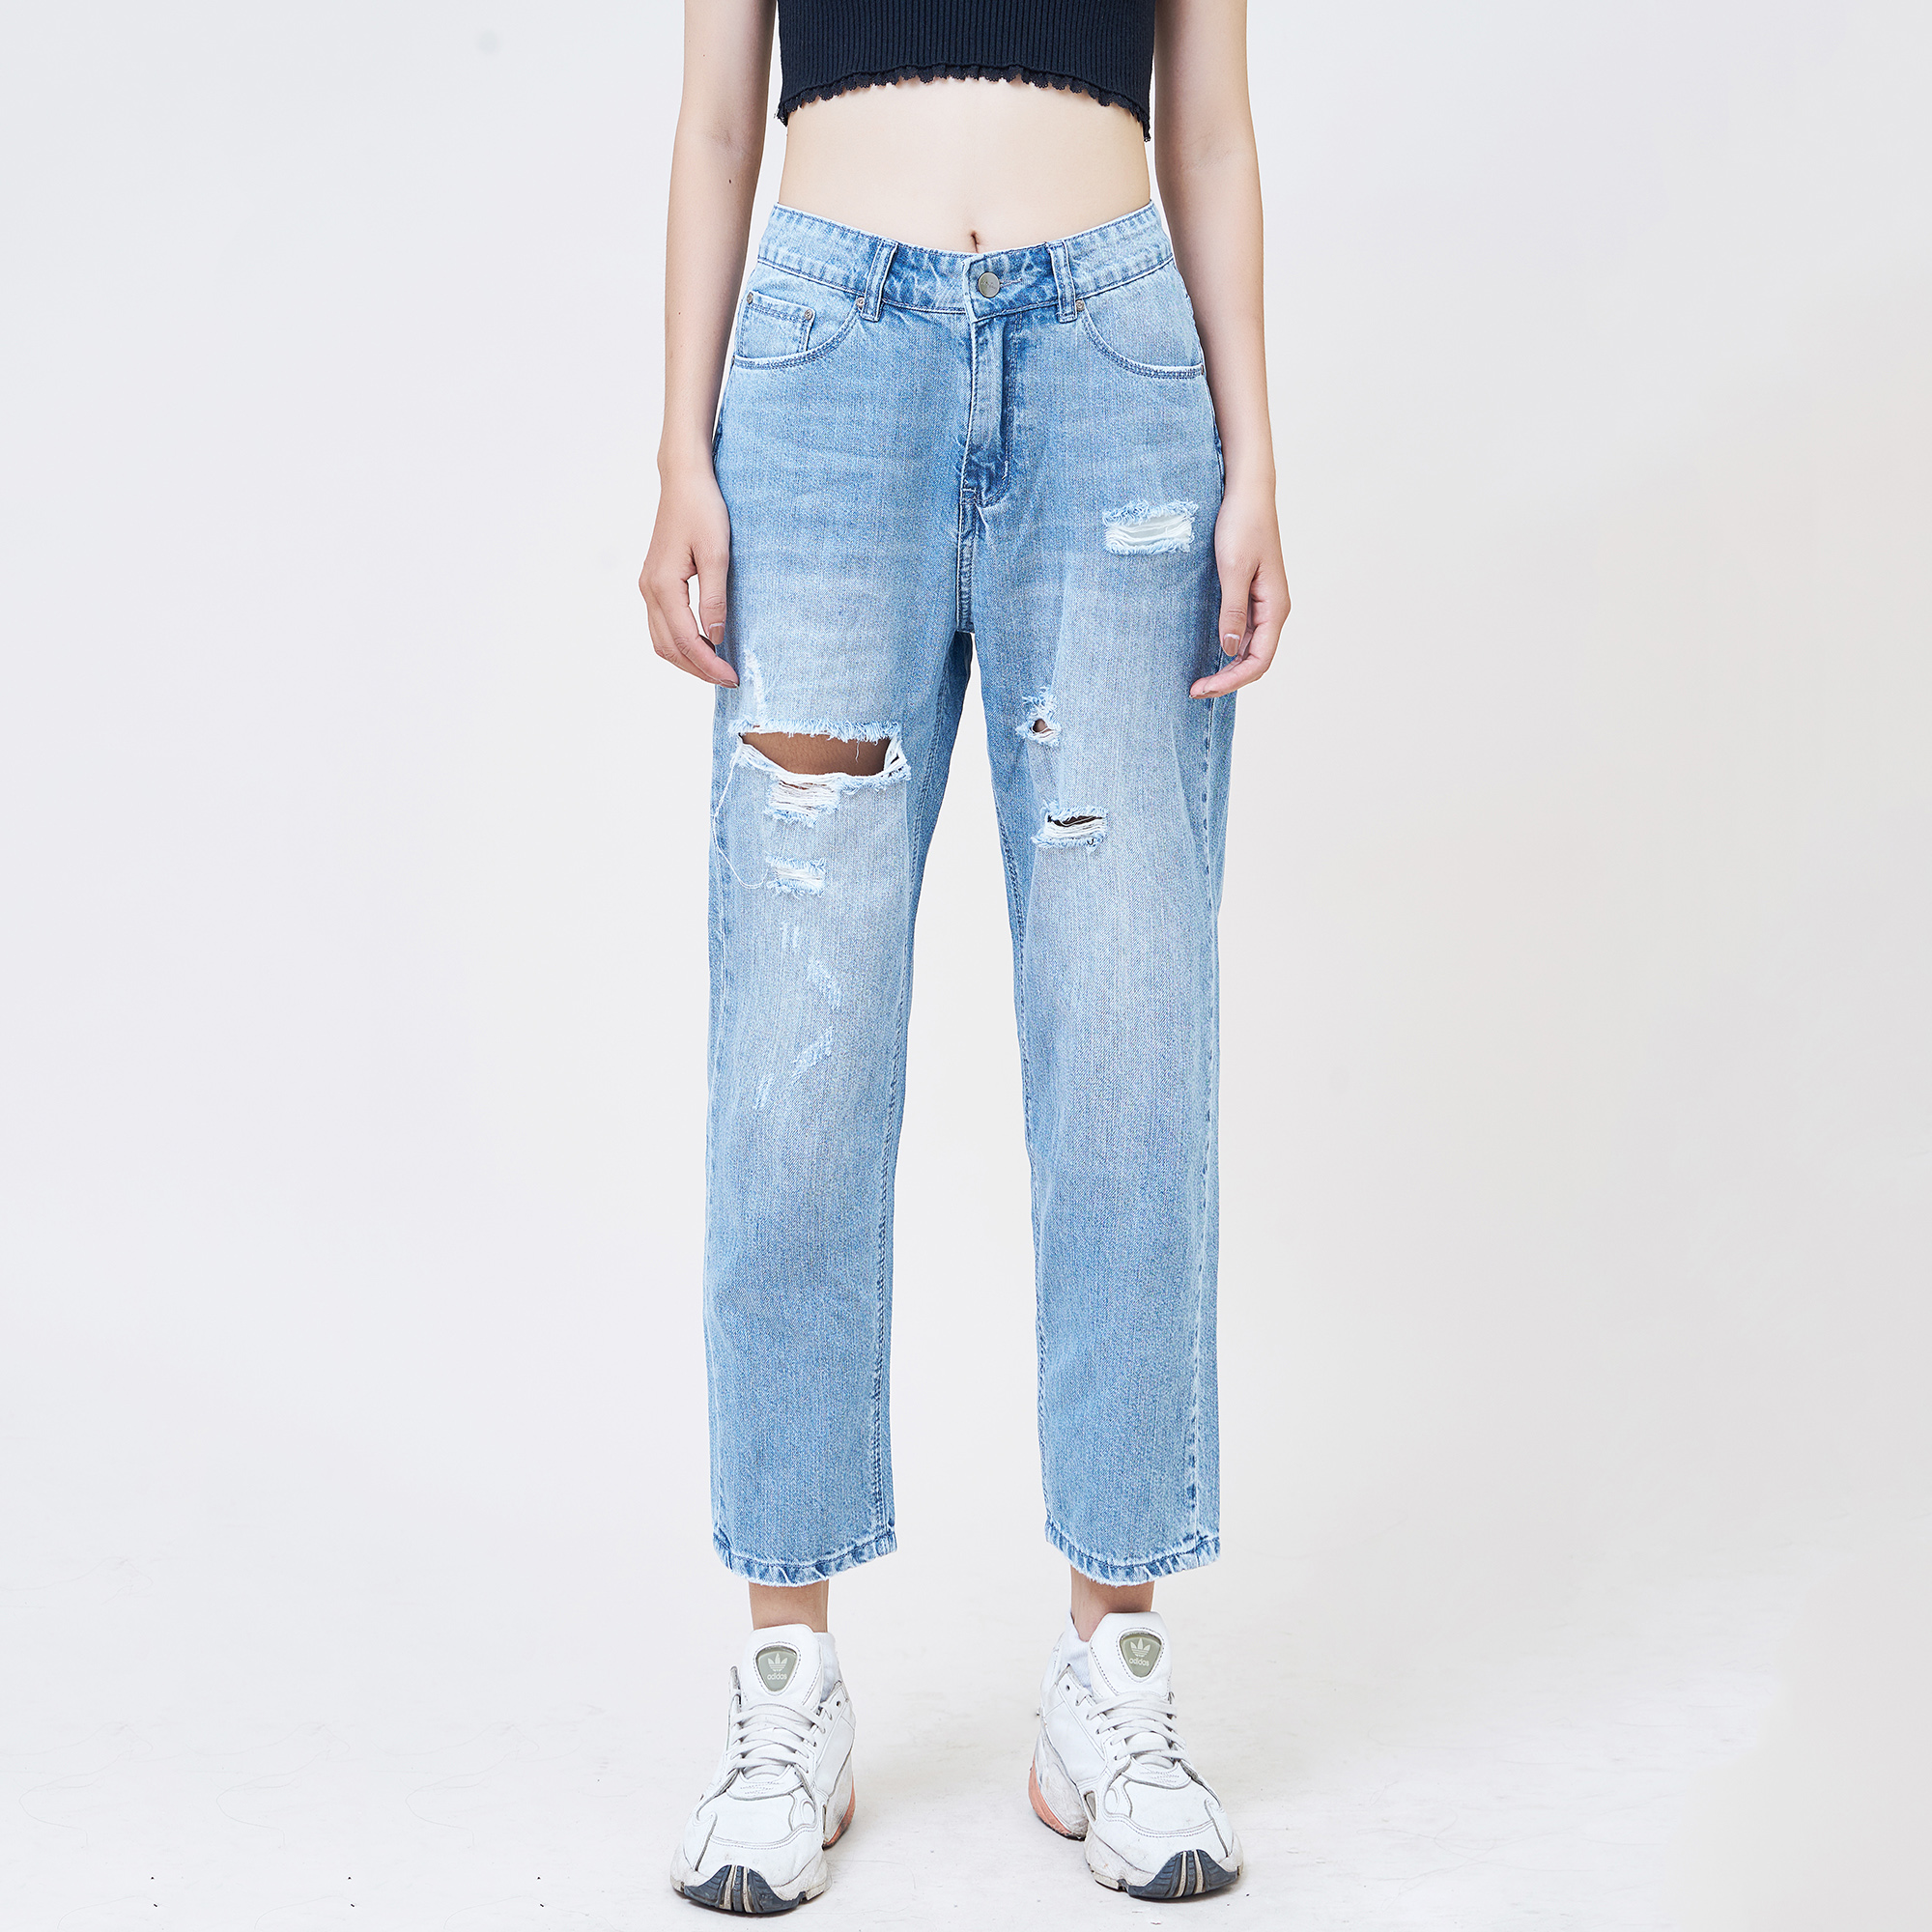
AAA Jeans, women jeans, boyfriend jeans, denim, clothing, jeans, waist, pocket, blue, textile, leg, trousers, joint, knee, ankle, abdomen, trunk, shoe, sweatpant